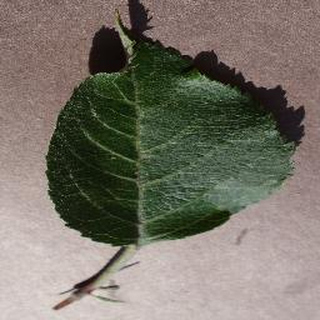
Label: healthy_apple